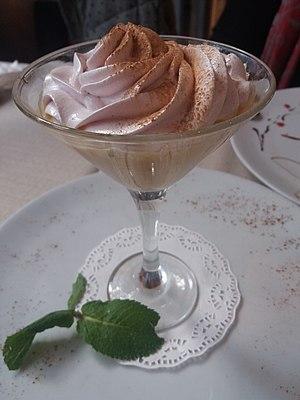
La gastronomie péruvienne est parmi les plus diversifiées au monde, comme en témoigne le fait qu'elle aurait le plus grand nombre de plats au monde.